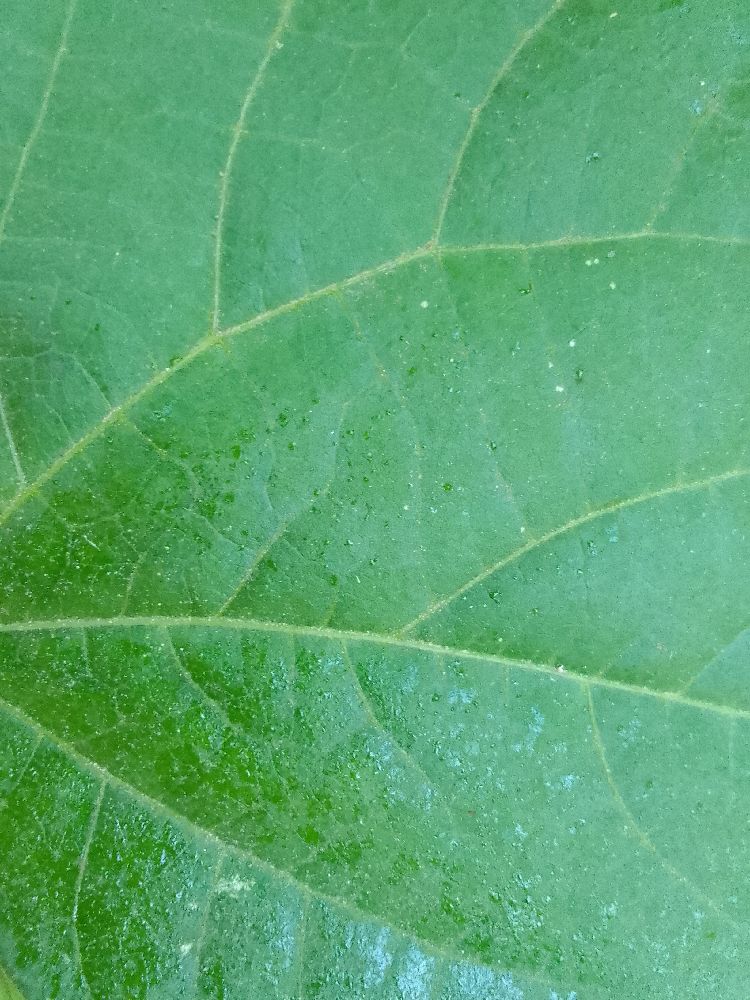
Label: healthy